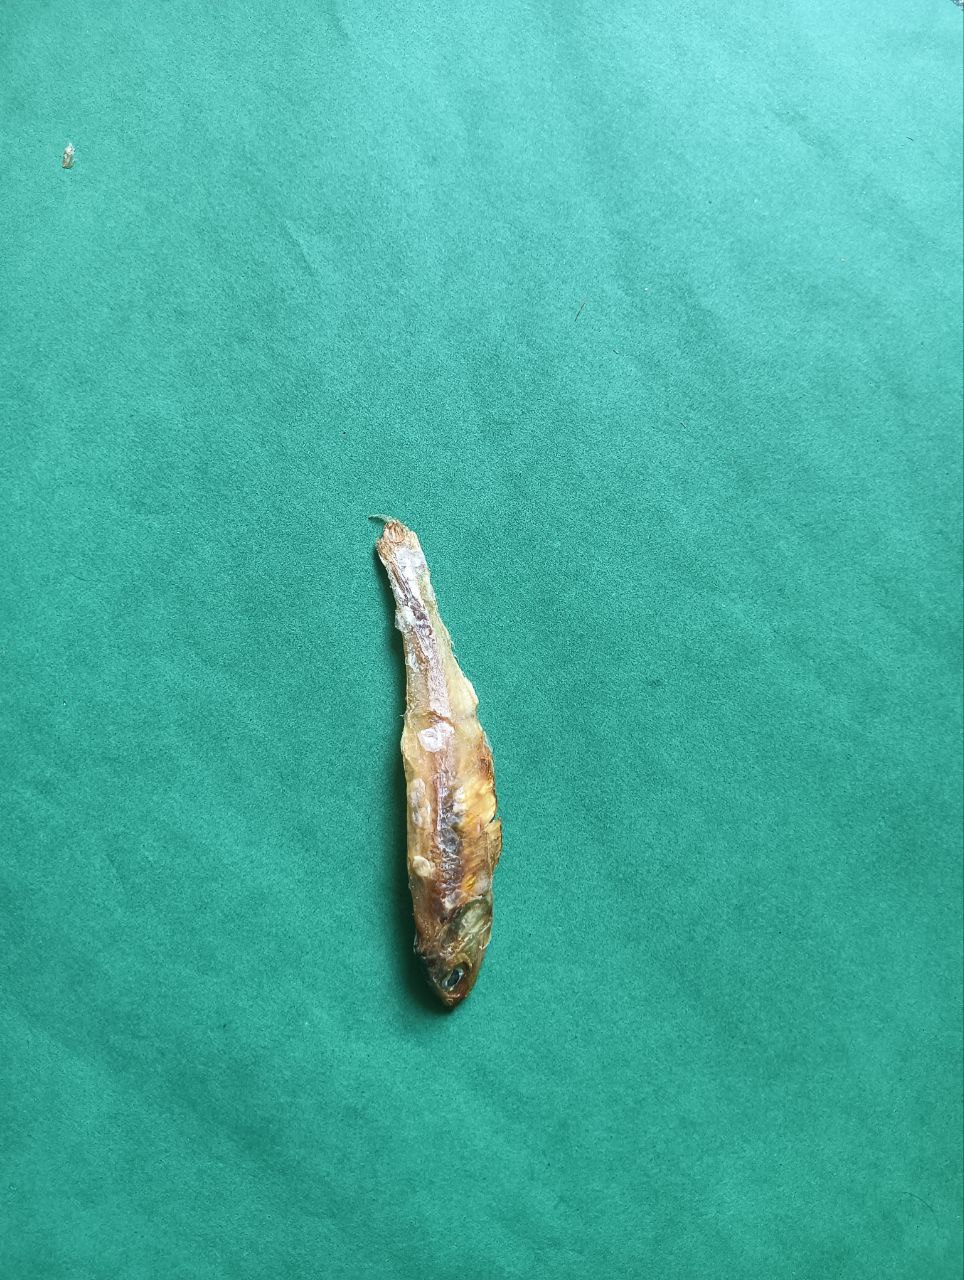
Species: narkeli